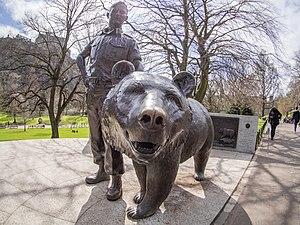
Wojtek, né en 1942 et mort en 1963, est un ours brun de Syrie.